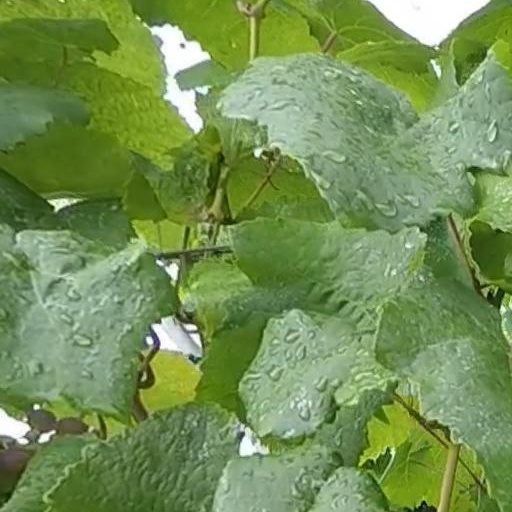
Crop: grape